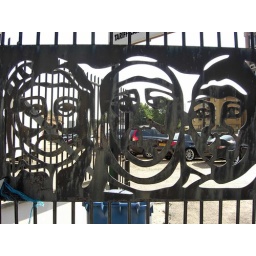
art gates near tower bridge